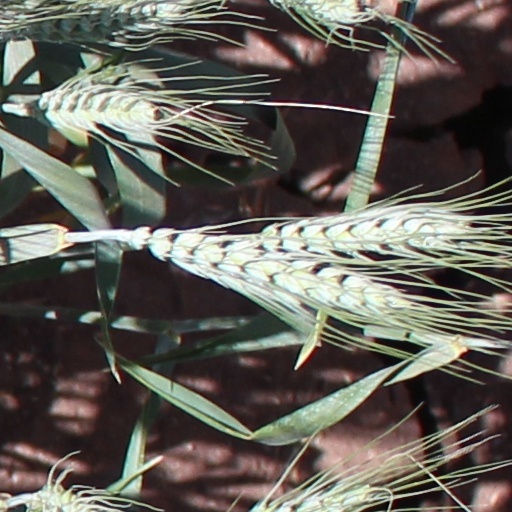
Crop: wheat